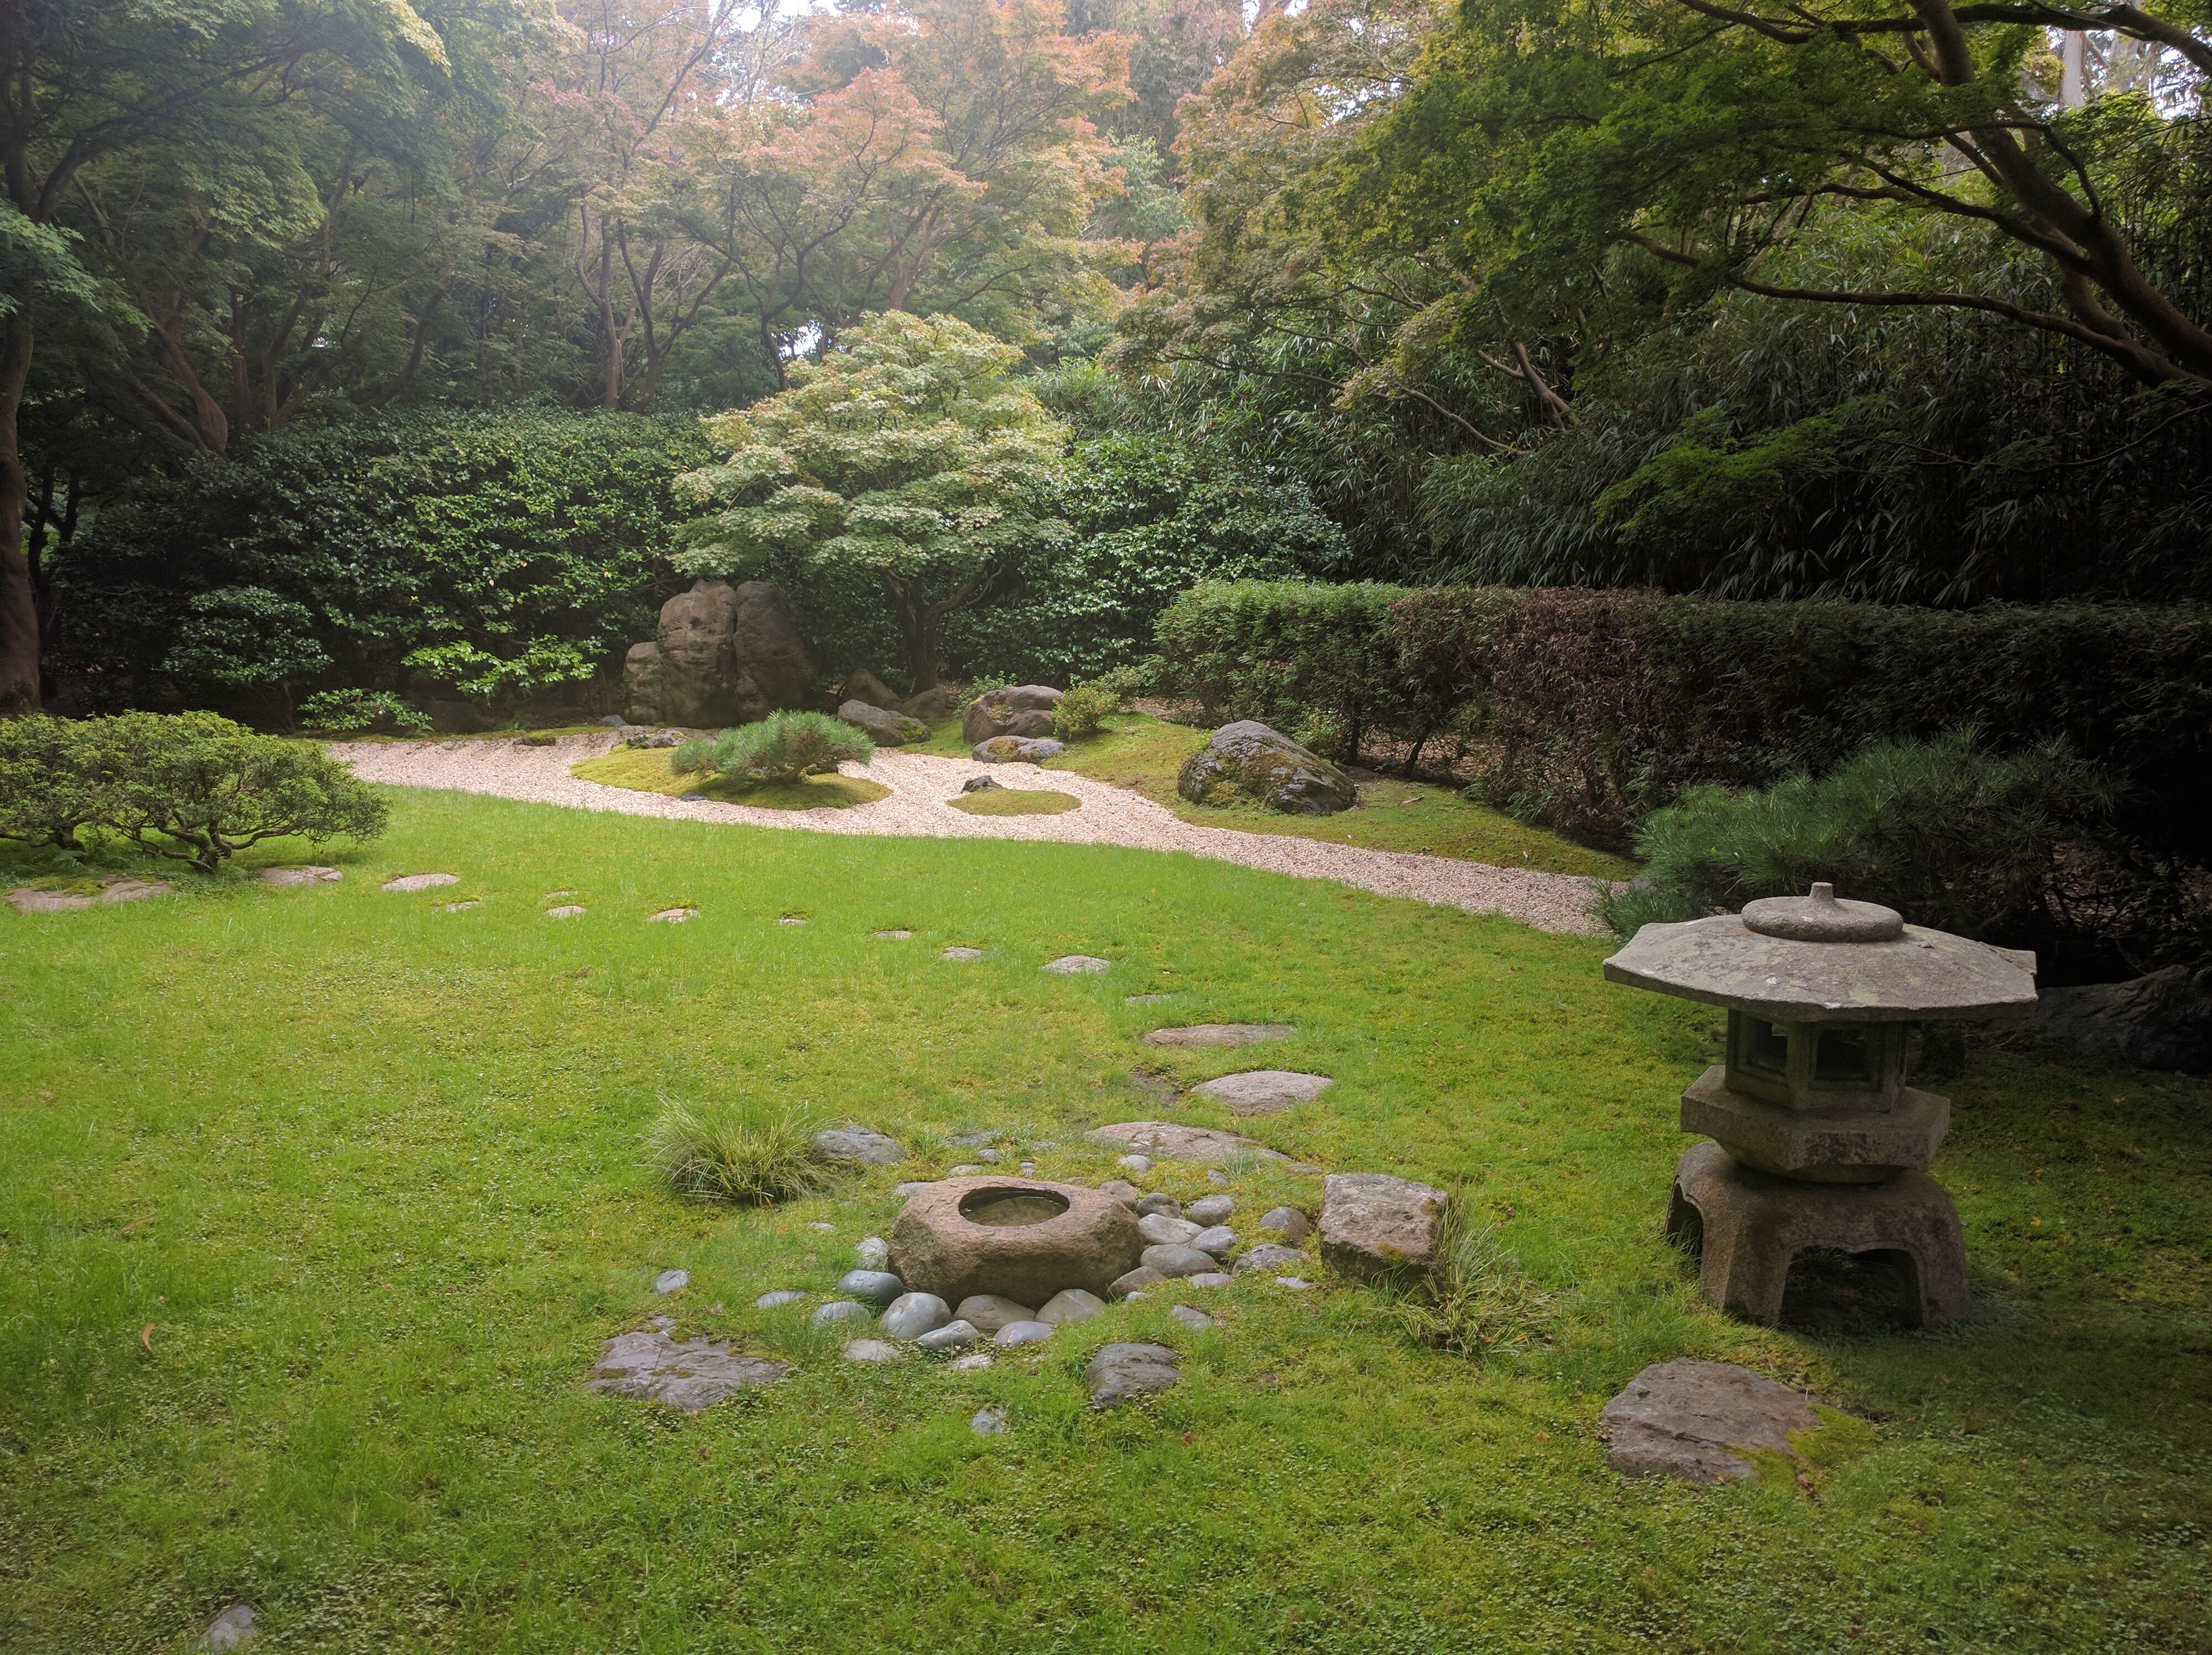
lawn, meadow, flower, pond, backyard, garden, woodland, yard, ecosystem